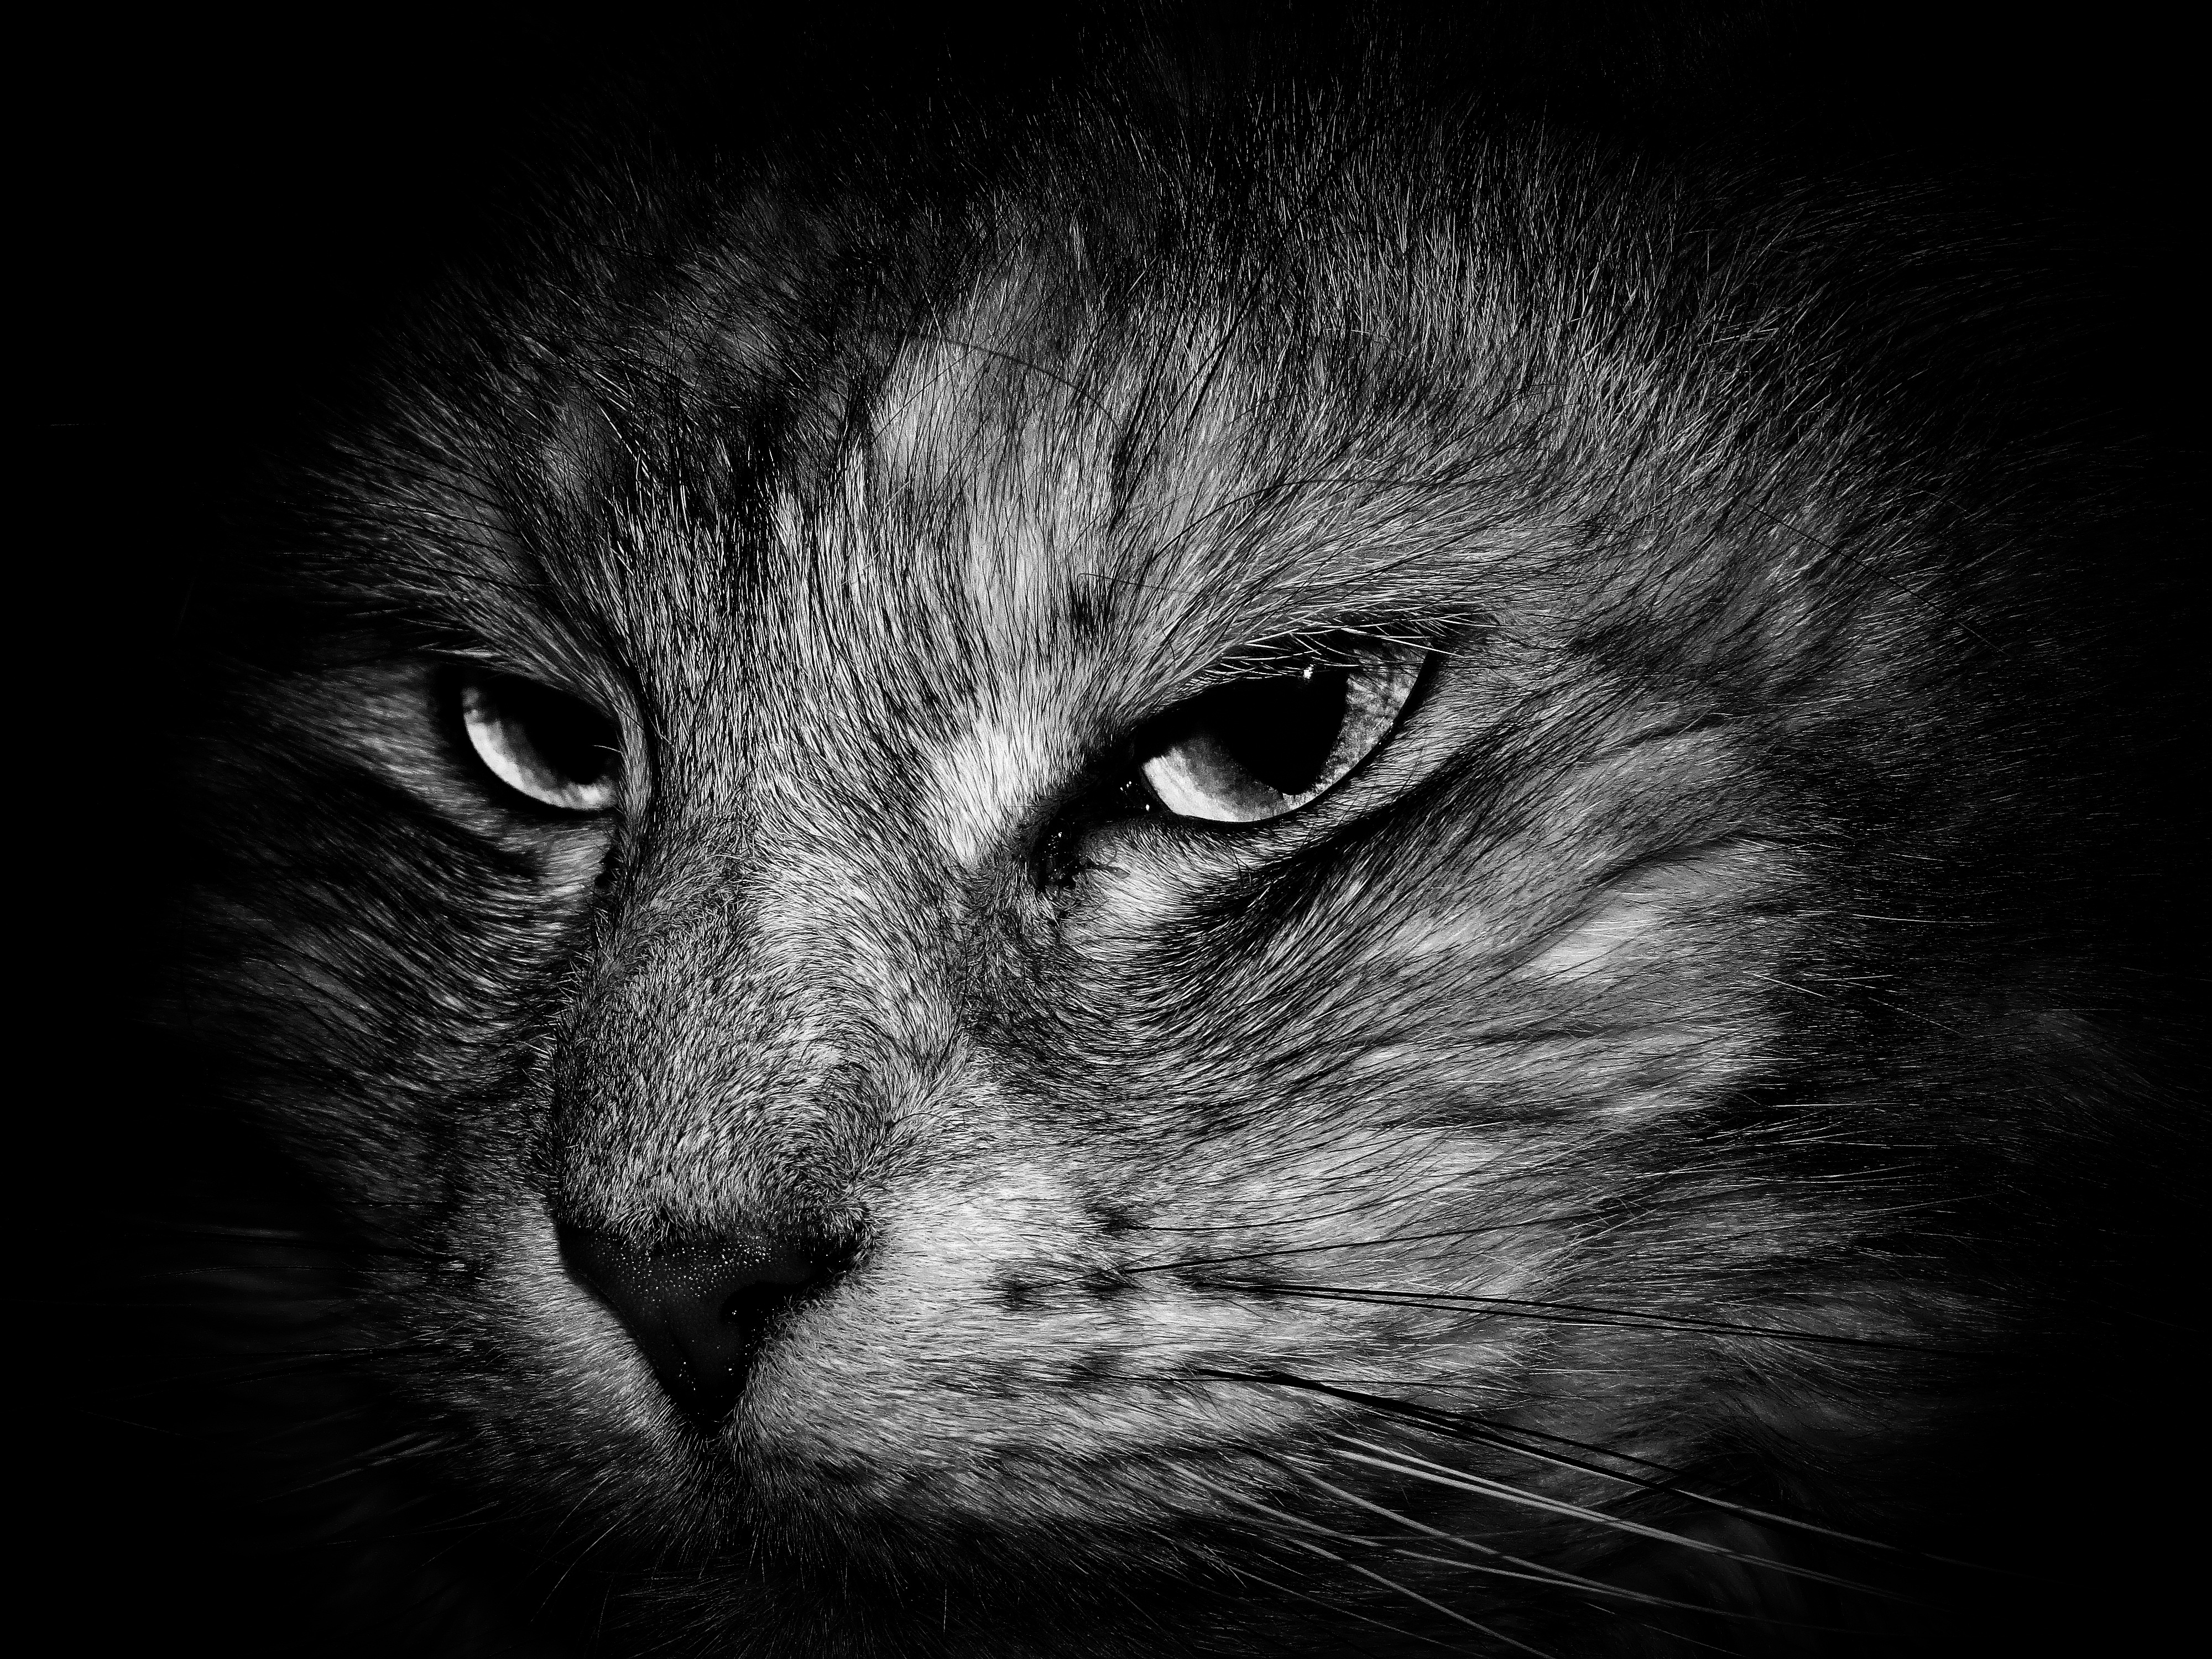
black and white, photography, pet, kitten, cat, mammal, darkness, black cat, black, monochrome, close up, nose, whiskers, snout, eye, vertebrate, organ, domestic cat, cat face, monochrome photography, small to medium sized cats, cat like mammal